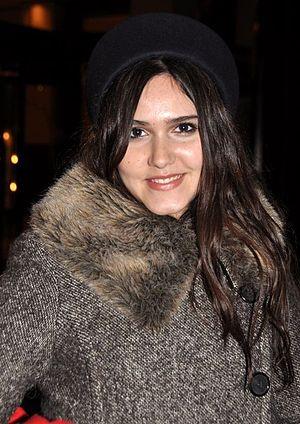
Joyce Jonathan aux NRJ Music Awards
Joyce Jonathan, née le 3 novembre 1989 à Levallois-Perret, est une auteure-compositrice-interprète et guitariste française.